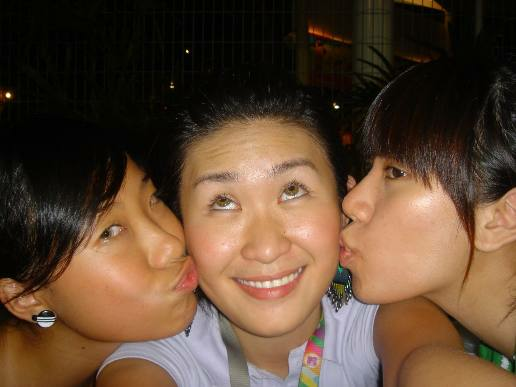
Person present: Yes